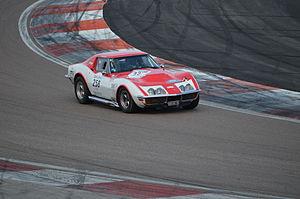
Chevrolet Corvette C3, numéro 258, Tour Auto 2012, étape sur le Circuit de Prenois.